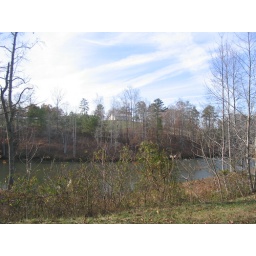
A farm on a hill with a lake in the valley. This is a little ways west from the powerlines.